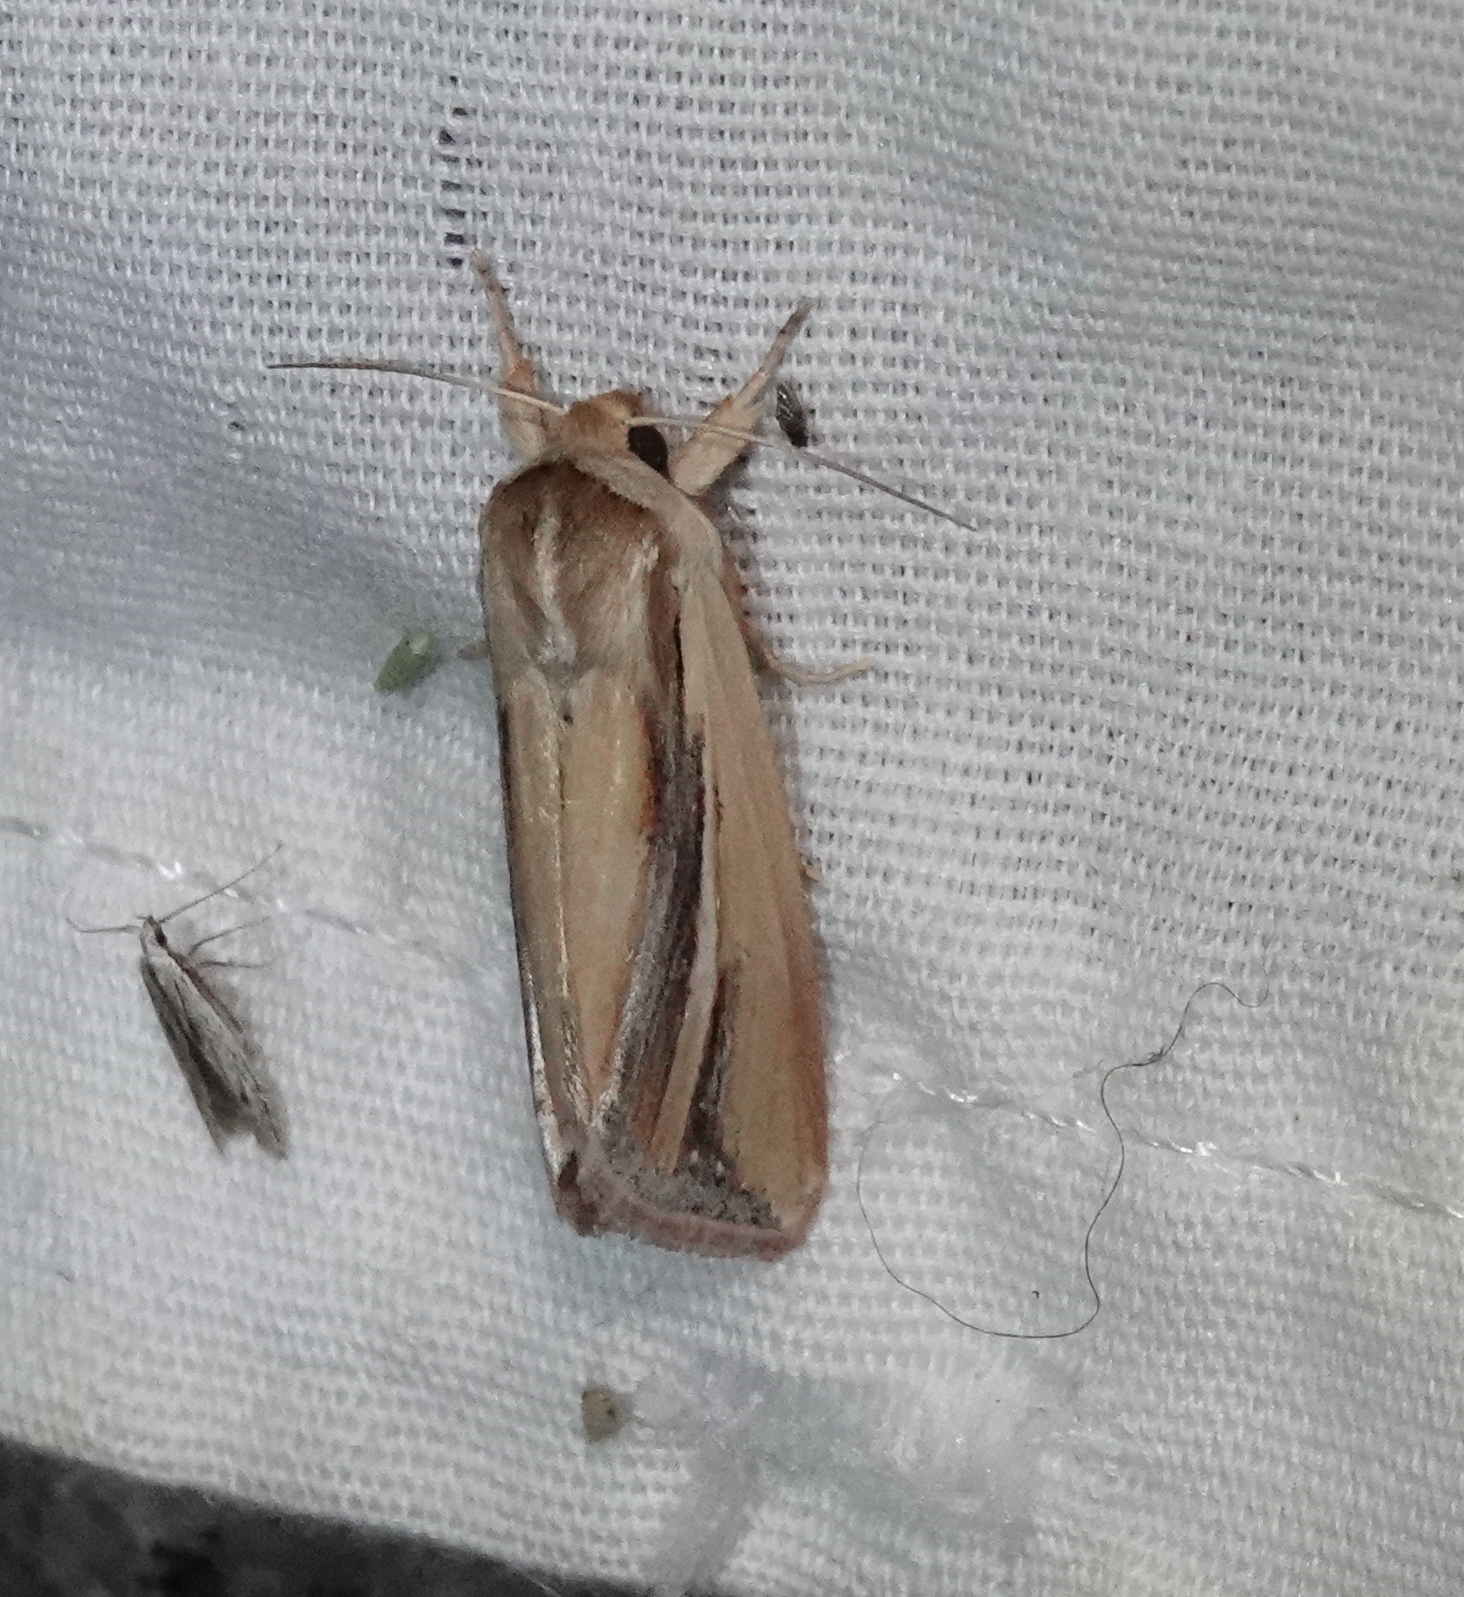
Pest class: wheathead_armyworm_Dargida_diffusa